South Sydney Rabbitohs

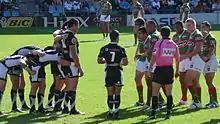
Warriors v Rabbitohs 2009

The South Sydney Rabbitohs celebrated its centenary year during the 2008 National Rugby League season. That year the club were named the National Trust's inaugural 'Community Icon', in recognition of the club's significant longstanding contribution to sport and sporting culture at both state and national levels.